Charles Eliot Ware

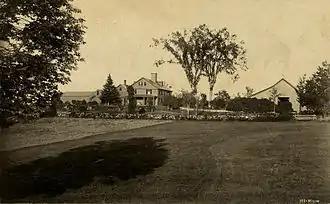
The Ware family farm in Rindge NH

Son of Henry Ware (17641845), Dr. Charles Eliot Ware married the wealthy Elizabeth Cabot Lee (from then on Elizabeth C. Ware) on November 20, 1854; and, in 1858, their daughter Mary was born in the town of Rindge, New Hampshire (Dr. Charles Eliot Ware's brother, Thornton, named his eldest son after Charles, with the suffix Jr., causing confusion of lineage.) While not a botanist himself, Dr. Ware and his wife raised Mary to love botany with a passion and live according to the precept "It is more blessed to give than to receive," taking her to Italy as young girl and nurturing her love of beauty both natural and human-made (i.e. picturesque landscape and the arts). Then, in 1868, Charles E. Ware bought what would become the Ware Farm in Ware Farm from a Joseph Davis and Dorestos Armory for $3000 – the place having 450 total acres, 21.5 dedicated to pasture land with another 56.5 for cultivation. This farm would serve as his wife and daughter's later home and would always stand out happily among Mary's childhood memories.